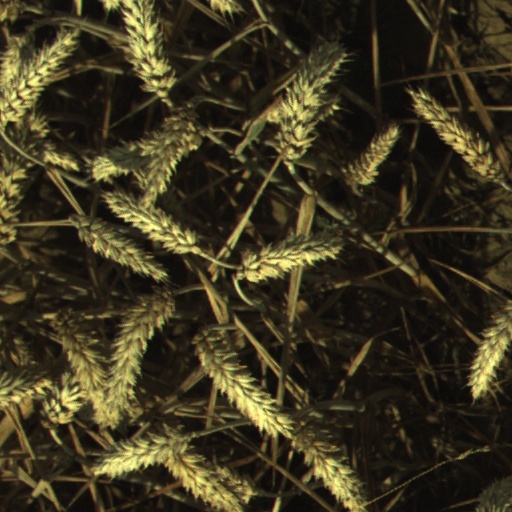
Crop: wheat